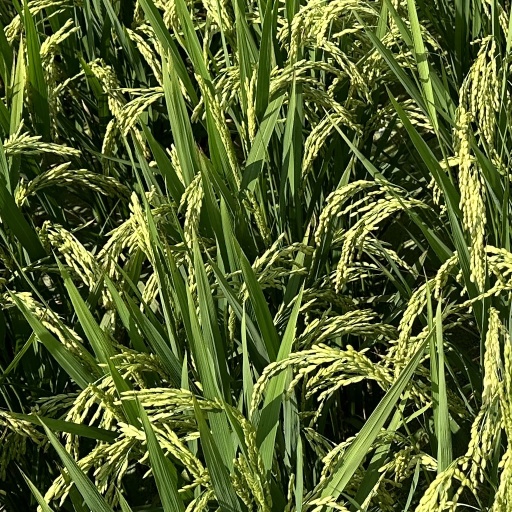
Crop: rice